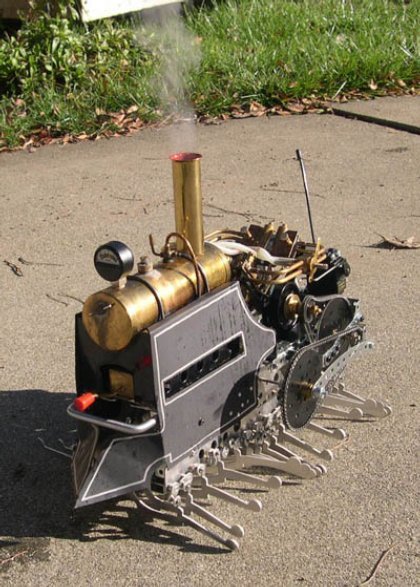
Label: not_food